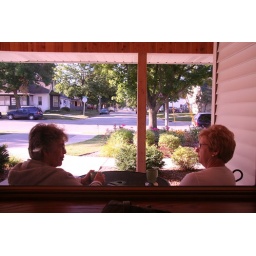
The view out the window by our table as we have our morning coffee @ our favorite coffee house.